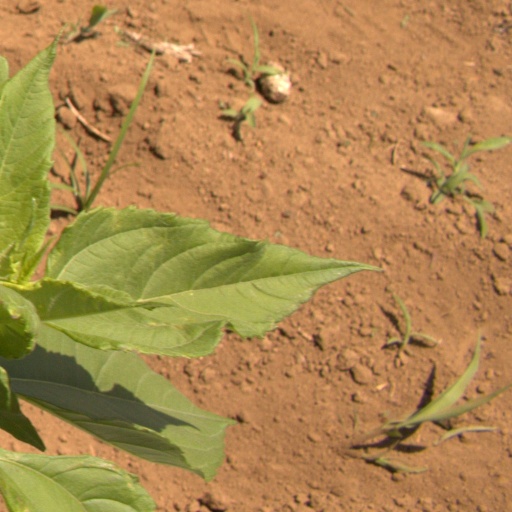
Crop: Jerusalem artichoke